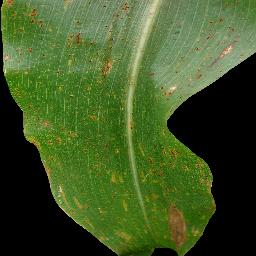
Label: Corn_(Maize)___Common_Rust